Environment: real
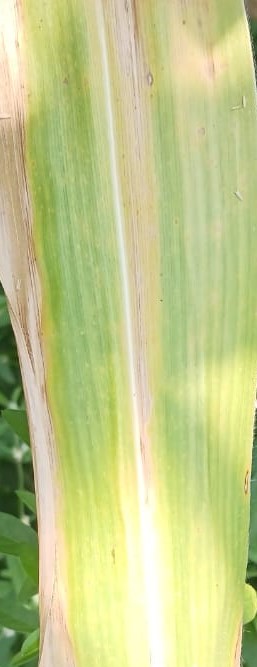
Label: nitrogen_deficiency